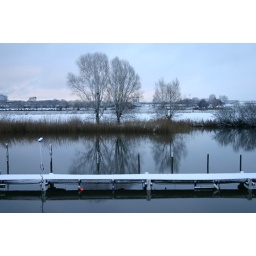
Small port for sailing boats abandoned for the winter at the river Weser in Bremen, Germany, December 2005